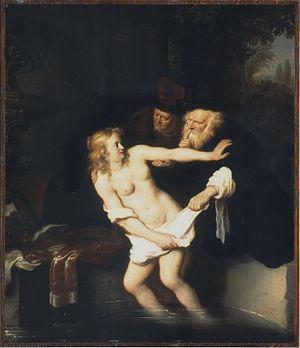
Salomon Koninck est un peintre et graveur du Siècle d'or néerlandais né en 1609 à Amsterdam et mort en 1656 à Amsterdam, enterré le 8 août. C'est un artiste spécialisé dans les scènes de genre.